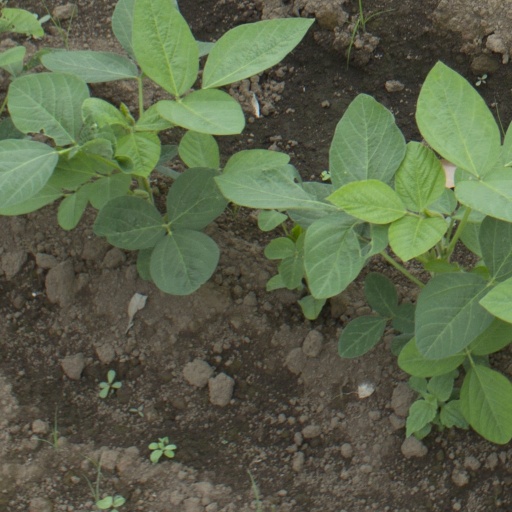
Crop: soybean